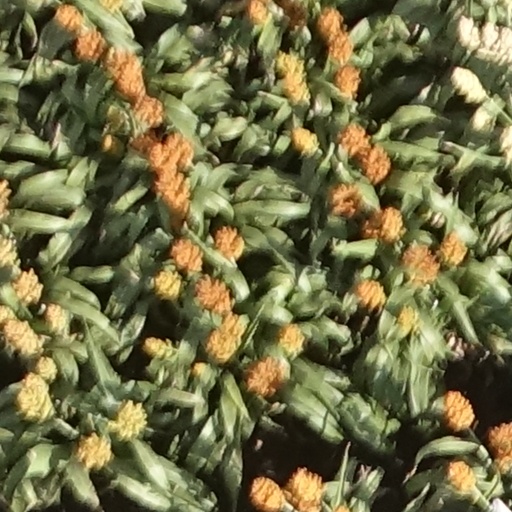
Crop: sorghum